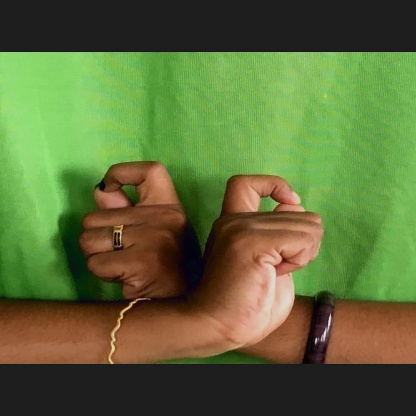
Mudra: Berunda